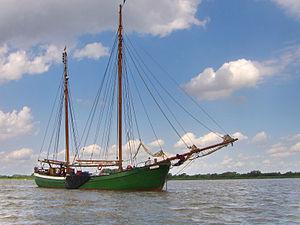
Le Petrine est un ketch à coque et pont en acier. Son port d'attache est Heikendorf en Allemagne. Il navigue comme voilier-charter de croisière principalement en mer du nord, en mer baltique, Manche et Atlantique.